Champion (2003 film)

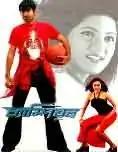
The poster for the film Champion

Champion is a 2003 Bengali sports-drama film directed by Rabi Kinagi. The movie features Jeet and Srabanti Chatterjee. It is Jeet's third movie and Srabanti Chatterjee's debut as a heroine. The film is a remake of the 1999 Telugu film "Thammudu".